History of the Jews in England

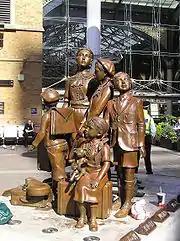
"Kindertransport – The Arrival" sculpture in central London marks the "Kindertransport" when the UK took in nearly 10,000 Jewish children prior to WWII. Dubbed the "British Schindler", Nicholas Winton was a notable member of the operation.

From the 1880s to the early part of the 20th century, massive pogroms and the May Laws in Russia caused many Jews to flee the Pale of Settlement. Of the East European Jewish emigrants, 1.9 million (80 percent) headed to the United States, and 140,000 (7 percent) to Britain. The chief mechanism was chain migration in which the first successful member(s) of the chain send information, local currency (and sometimes tickets or money for tickets) to later arrivals. These Ashkenazi Jews were funnelled by the railways of Europe to its North Sea and Baltic ports, and entered England via London, Hull, Grimsby and Newcastle. The Jewish communities of the Northern ports were swelled both by transient and temporary migrants, bound for New York, Buenos Aires, the Cape, as well as London and other British cities.